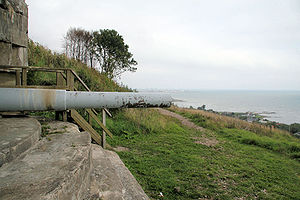
Dronningestien (Frederikshavn)
Dronningestien med en af Niels Juels Kanoner
Dronningestien, natursti, Frederikshavn, Danmark
Dronningestien er en natursti i Frederikshavns sydlige udkant. Stien er ca. 2 kilometer lang og ligger i ca. 60 meters højde. Stien starter på Pikkerbakken og fortsætter mod syd langs kanten af Bangsbo Fort-området.